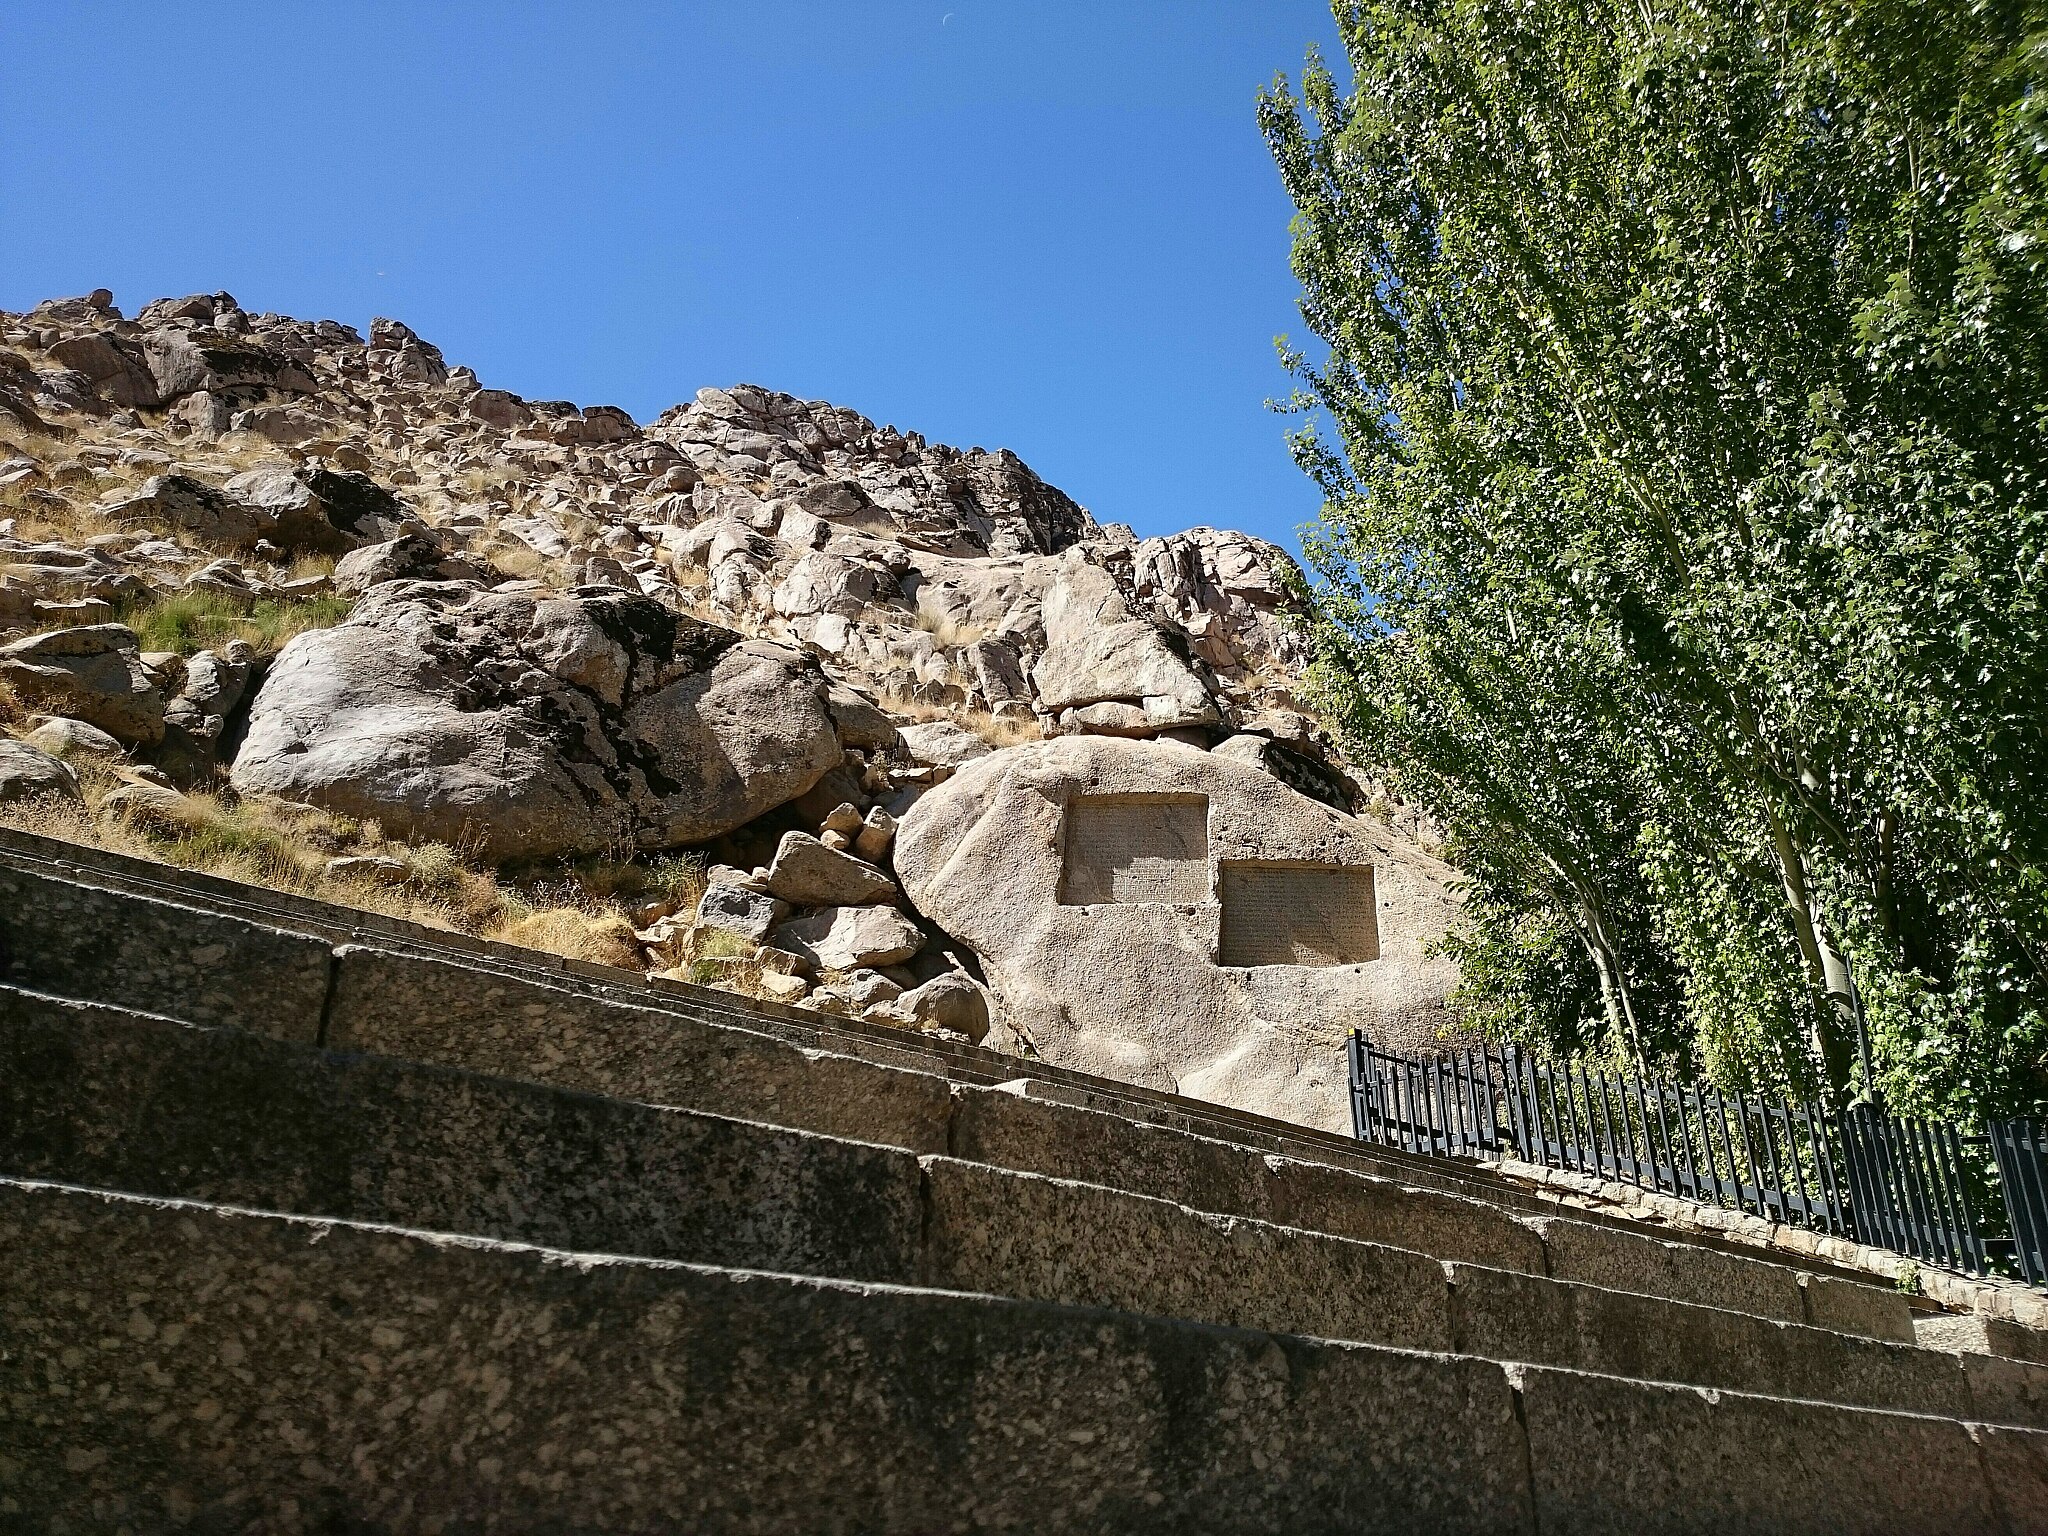
Title: کتیبه‌های گنجنامه (8)
Date: 2017-09-09
Categories: Ganj Nameh inscriptions, Self-published work, Images with extracted images, Images from Wiki Loves Monuments 2017, Cultural heritage monuments in Iran with known IDs, Uploaded via Campaign:wlm-ir, Images from Wiki Loves Monuments 2017 in Iran, Images from Wiki Loves Monuments in Hamadan